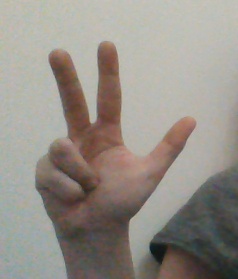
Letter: al